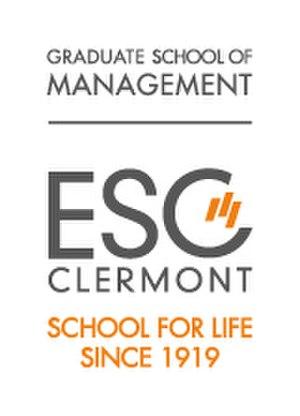
Logo du Groupe ESC Clermont.
Le Groupe ESC Clermont est une école de commerce française fondée en 1919 à Clermont-Ferrand.